Mass Effect (video game)

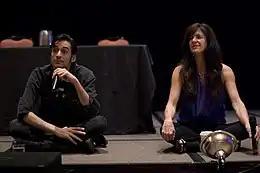
Mark Meer (left) and Jennifer Hale (right) provided the voices for the male and female protagonist of the game.

"Mass Effect" is set within the Milky Way galaxy in the year 2183 where interstellar travel is possible through the use of mass transit devices called Mass Relays, a technology believed to have been built by an extinct alien race known as the Protheans. The term "Mass Effect" is defined as a form of mass-negating technology, allowing the creation of physics phenomena, like artificial gravity or FTL travel. A conglomerate body of governments known as the Citadel Council controls a large percentage of the galaxy and is responsible for maintaining law and order among races of the galactic community. Races that belong to the Citadel Council include humans, asari, salarians, and turians. Other alien races seen in the game include the reptilian krogan, the environmental suited quarians, and a hostile race of networked artificial intelligences called geth. Humanity is represented by the Systems Alliance, an organized body that joined the galactic community in 2157.